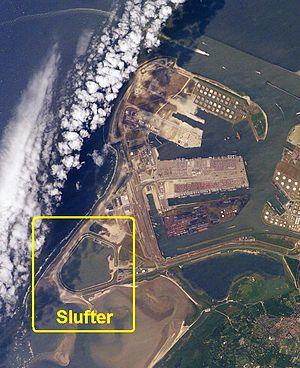
Le Slufter de Rotterdam est une zone du Maasvlakte destiné à stocker des boues contaminées du port. Le Slufter a été construit en 1985 et a une superficie de 260 ha.